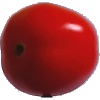
Label: Tomato 4